Interstate 376

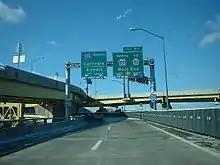
The western end of I-376 at I-279 in Pittsburgh in 2003. Upon its extension in 2009, the END panels were replaced with WEST panels

As part of the in 2005, Congress had designated an expansion of I-376 past I-79 and along present day US 22/US 30 and PA 60 through Pittsburgh International Airport and north to I-80 near Sharon. This was done because the airport was one of the few major airports in the US without direct access to an Interstate Highway. This routing required some major infrastructure work on US 22 west of Downtown Pittsburgh (particularly at the US 22/US 30 cloverleaf interchange in Robinson Township) and safety improvements to PA 60; though both were controlled-access freeways before the extension, they were not up to Interstate Highway standards in all areas. The improvements to both the US 22/US 30 cloverleaf in Robinson Township and the Lawrence County leg of the route, as well as replacing all of the signs with the I-376 shield, were funded by the American Recovery and Reinvestment Act of 2009. The designation of I-279 from Downtown west through the Fort Pitt Tunnel to I-79 was officially dropped and replaced by that of I-376 on June 10, 2009. I-279 still exists between I-376 in the Golden Triangle and I-79 in Franklin Park. On November 6, 2009, officials announced the initial transition was complete. On January 21, 2010, the remainder of the route except for the Beaver Valley Expressway started receiving the I-376 signs. The stretch of PA 60 from I-80 in Shenango Township of Mercer County north past PA 18 (where the freeway terminates and the highway reverts to being a two-lane arterial) to the former northern terminus of PA 60 in Sharon became PA 760. On August 1, 2010, signage along PA Turnpike 60 was officially changed to I-376, and, unlike other tolled highways with an Interstate designation, it is not grandfathered from Interstate standards. Having been built in the early 1990s, this section was already up to Interstate standards. This section of I-376 is signed as "Toll I-376", with a black-on-yellow "Toll" sign above the I-376 trailblazer. This makes I-376 one of the first tolled Interstates with such a marker, which was a new addition to the 2009 edition of the Manual on Uniform Traffic Control Devices. Despite PennDOT giving motorists over four years of advance notice on the I-376 extension, some local drivers were confused after the transition was complete, thinking that the I-376 extension was going to be an all-new highway instead of a renaming of PA 60.